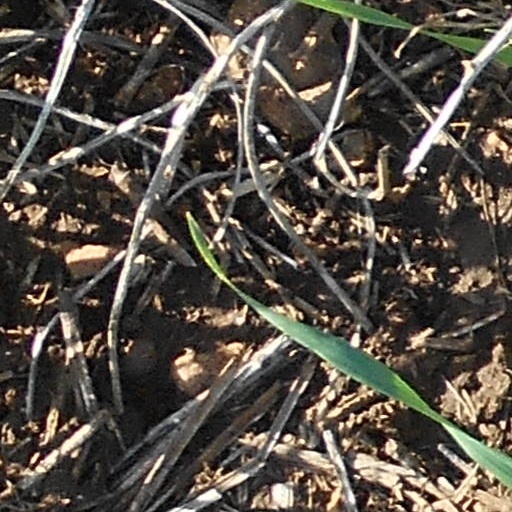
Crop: wheat